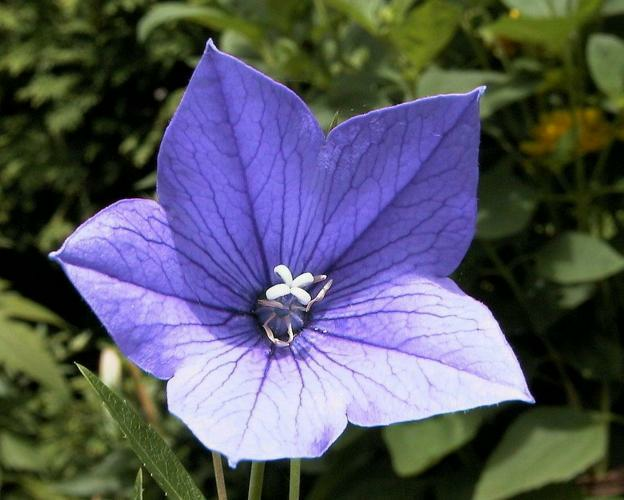
Flower: balloon flower